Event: Nepal Earthquake
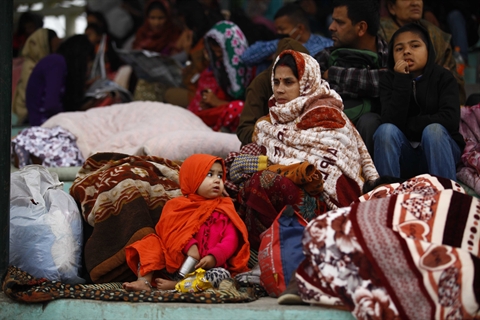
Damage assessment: no_damage